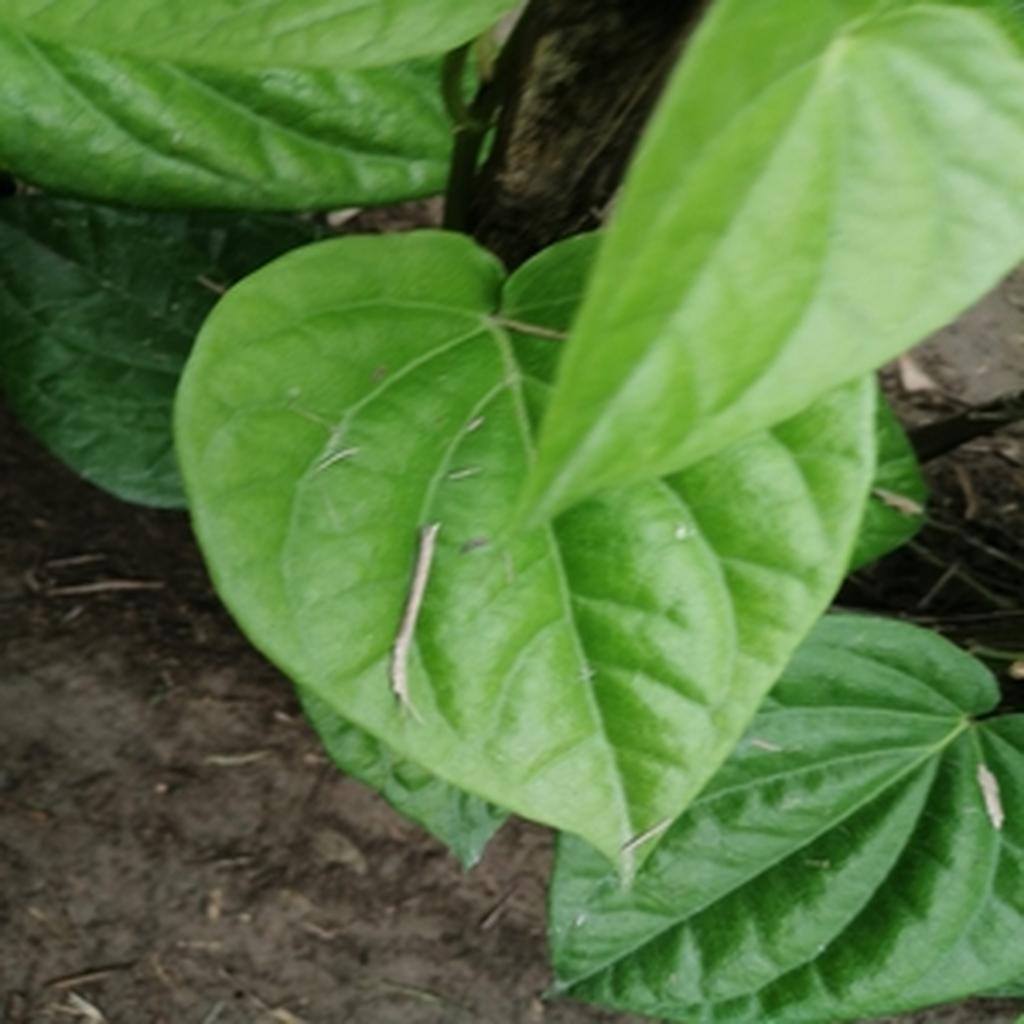
Label: Healthy_Leaf